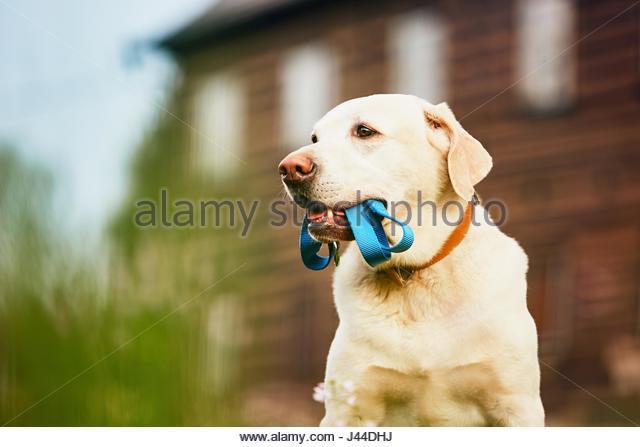
cute dog with leash is waiting for walk in front of the house
Relation: Visible, Subjective